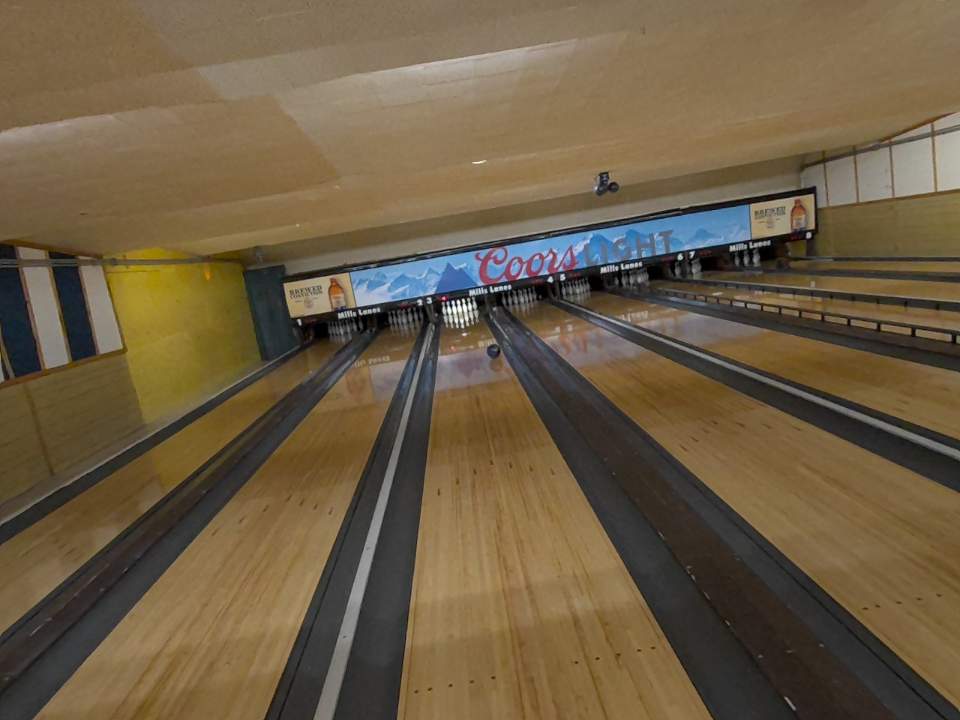
Object: bowling_ball